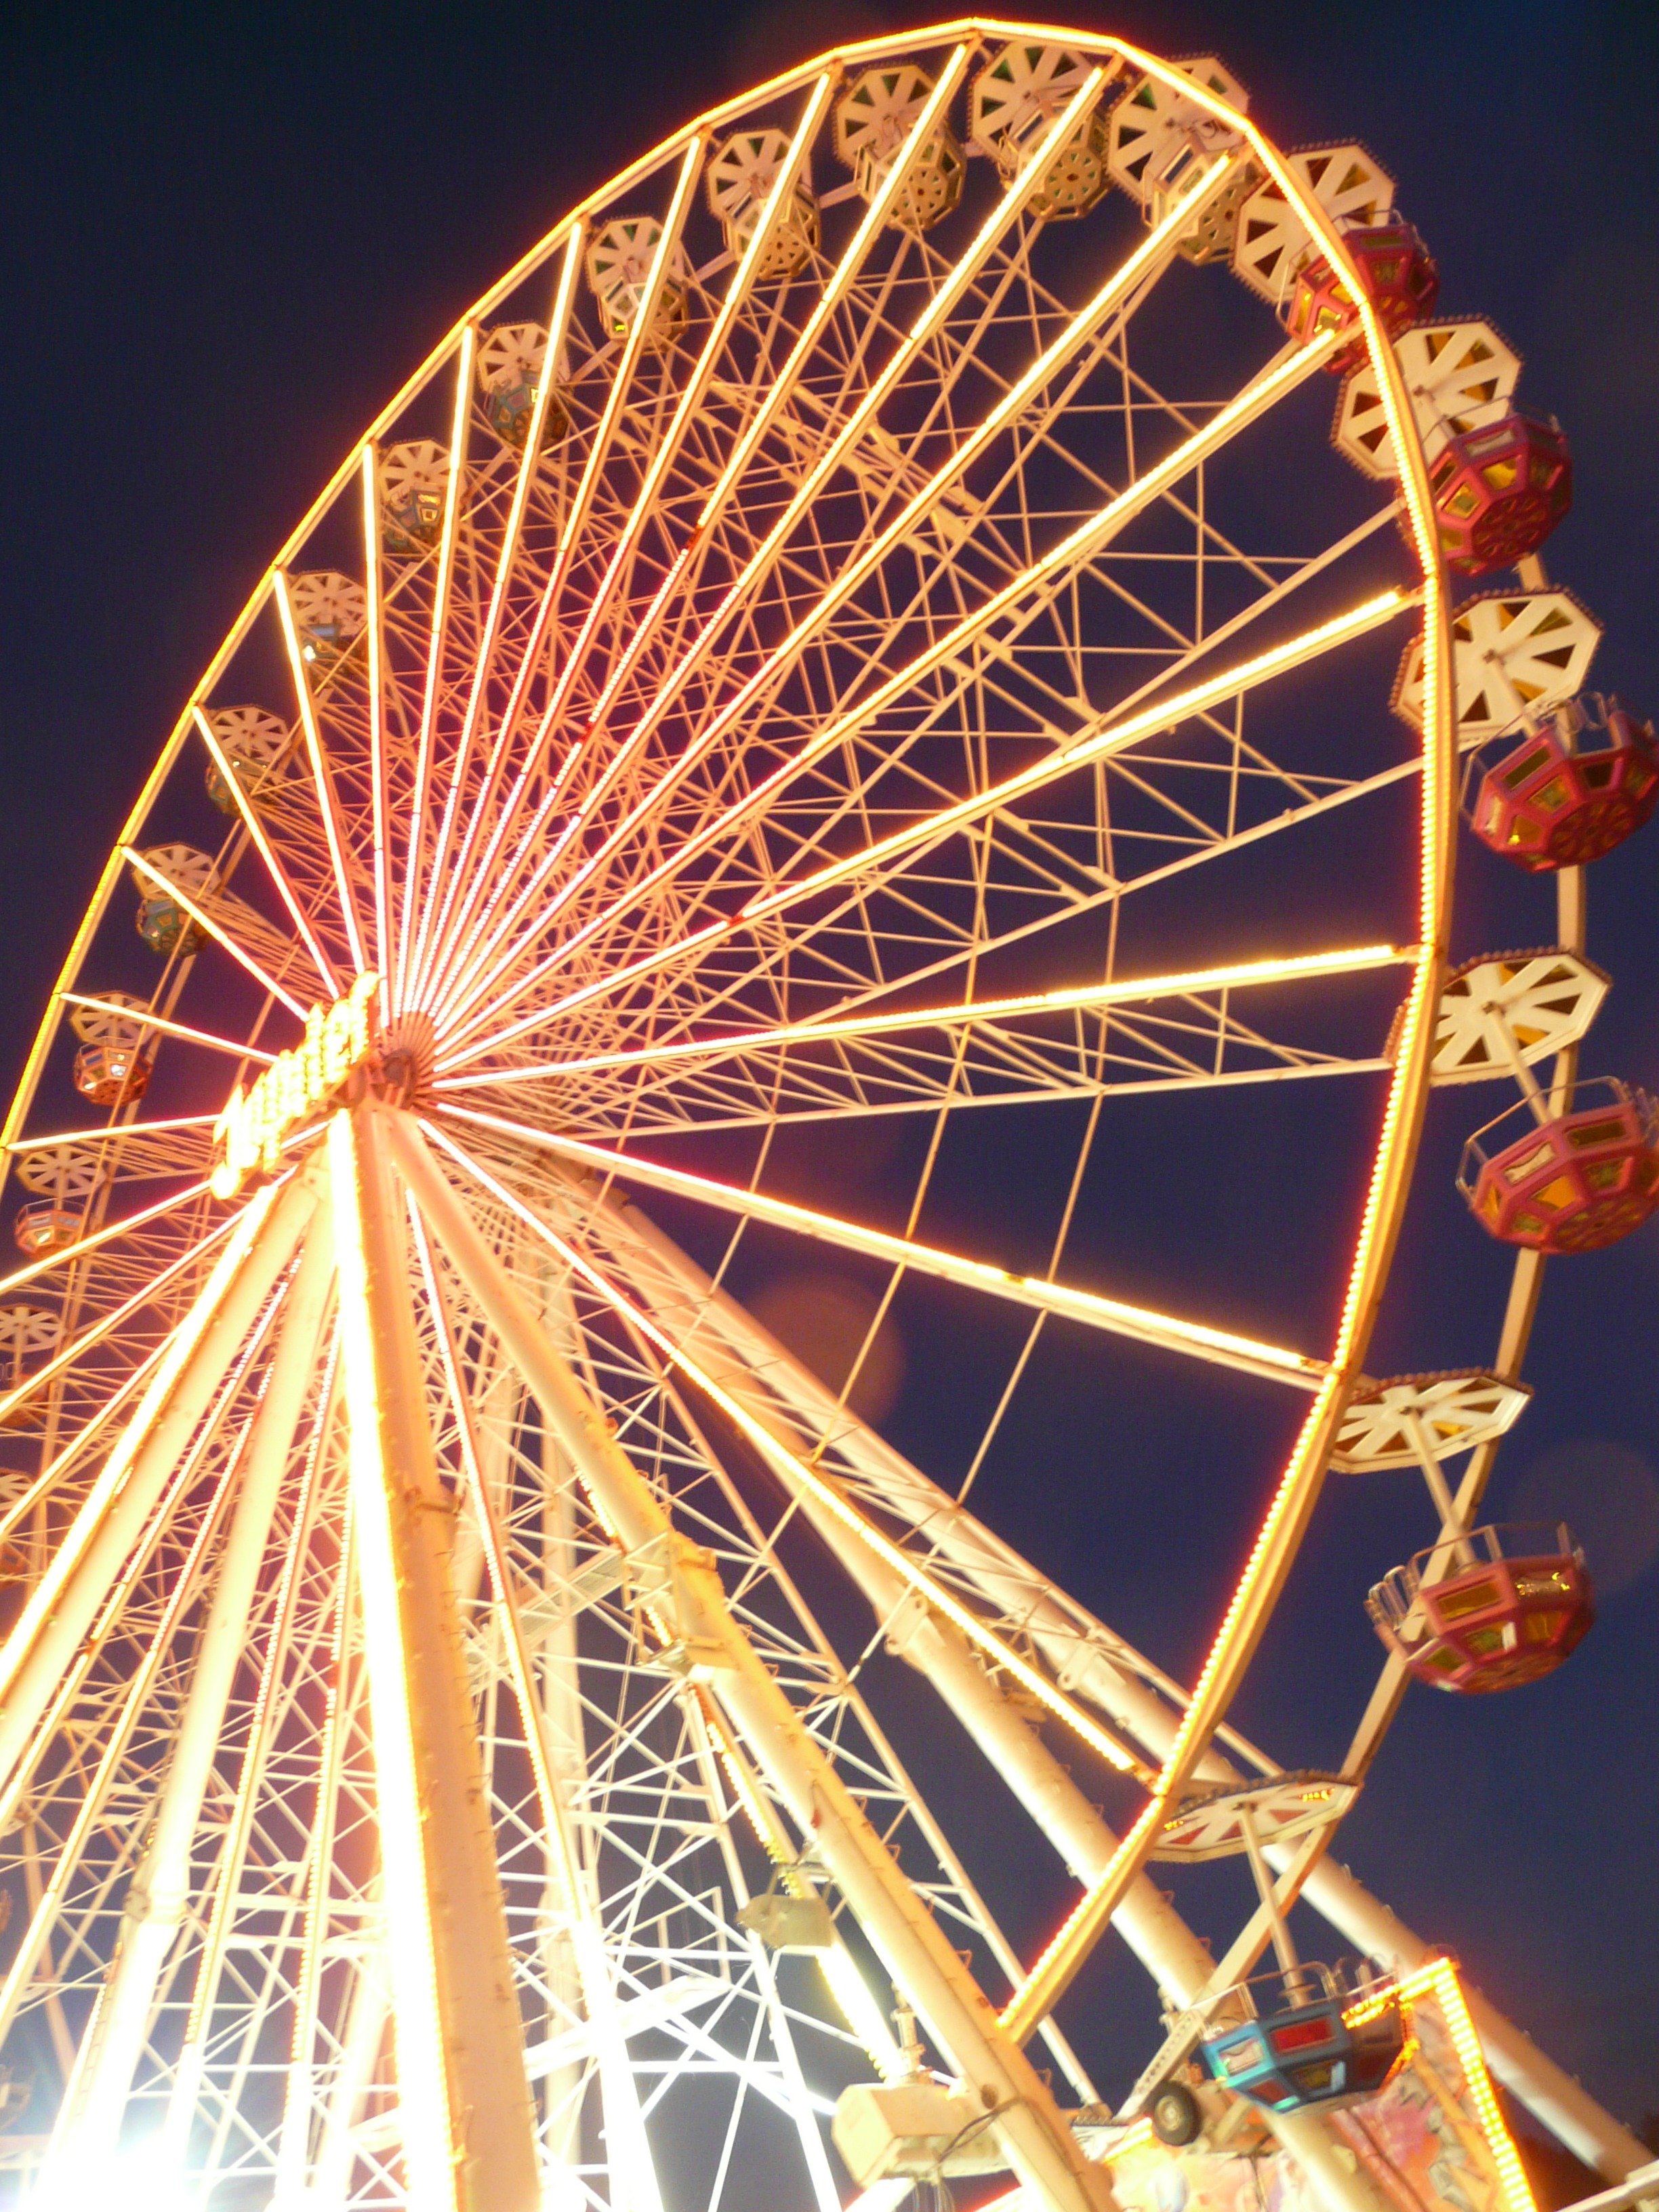
recreation, ferris wheel, amusement park, ride, electricity, lighting, long exposure, energy, theme park, lights, fun, tourist attraction, fair, year market, outdoor recreation, geographical feature